Charles G. Palmer-Buckle

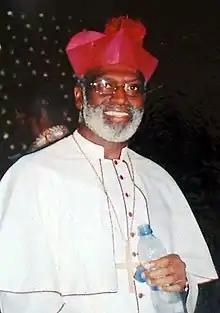

The Most Reverend Charles Gabriel Angela Palmer- Buckle (born 15 June 1950 in Axim, Ghana) is a Ghanaian Archbishop of the Roman Catholic Church, a former teacher and a key figure in the political scene in Ghana. He is currently the Metropolitan Archbishop of Cape Coast and is the second Ghanaian native to become Archbishop of Accra. Installed in 2005, he became the 4th Ordinary for Accra since its establishment as a diocese. He was also the first Bishop of Koforidua.